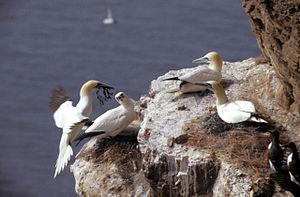
Le Gros Caillou Stac Lee, en écossais Stac Liath, en français « Stack rouge » ou « Stack couleur bizarre », autrefois Stack-Ly, est une île écossaise de l'archipel de Saint-Kilda baignée par l'océan Atlantique. L'île est un stack, un rocher escarpé cerné par des falaises, culminant à 11,9 mètres d'altitude. Le rocher doit son nom au guano qui le recouvre en grande partie et provenant des milliers d'oiseaux marins qui y nidifient et qui forment avec Stac an Armin et Boreray la plus grande colonie de fous de Bassan du monde. Après Stac an Armin, Stac Lee est le plus petit stack marin du Royaume-Uni.